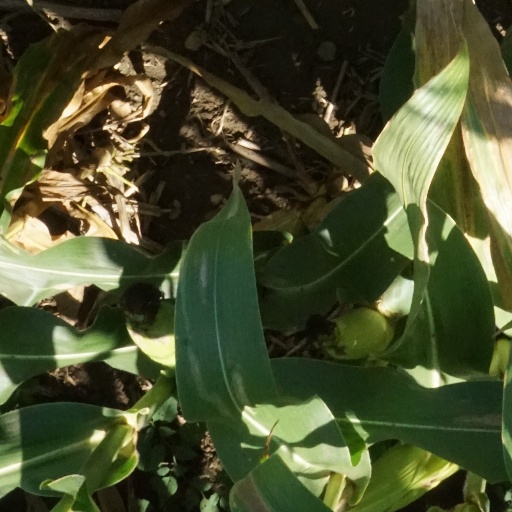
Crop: maize; corn